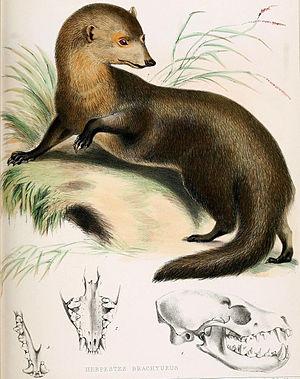
La Mangouste à queue courte est une espèce de mammifère de la famille des mangoustes.